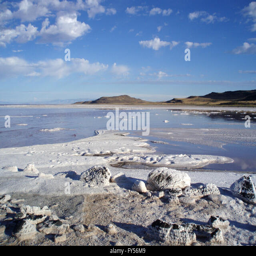
rocky salty shore and water with mountains in the background .